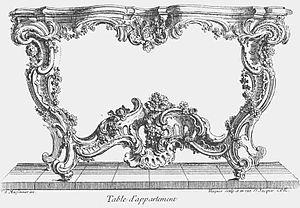
Juste-Aurèle Meissonnier: Table d'appartement puis inscription en petits caractères: J. Meissonnier. Huquier sculp. (...?) rue St. Jacques. C.P.R., gravure